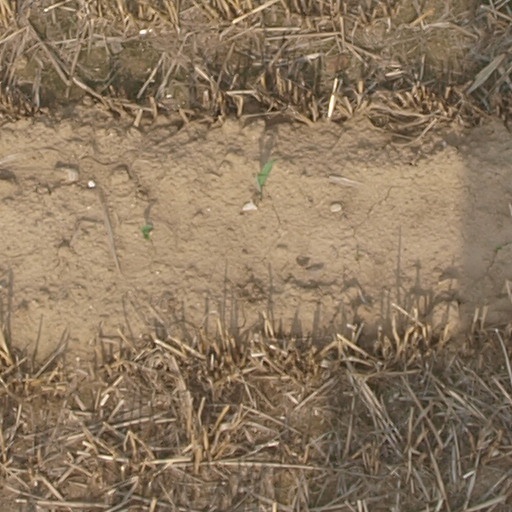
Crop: maize; corn